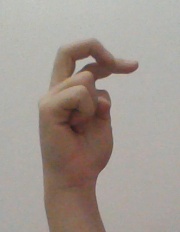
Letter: zay